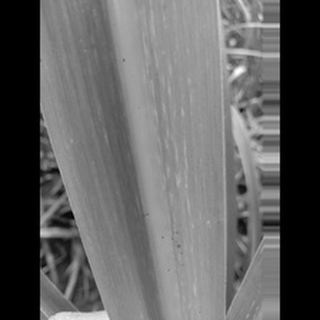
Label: sugarcane_mosaic